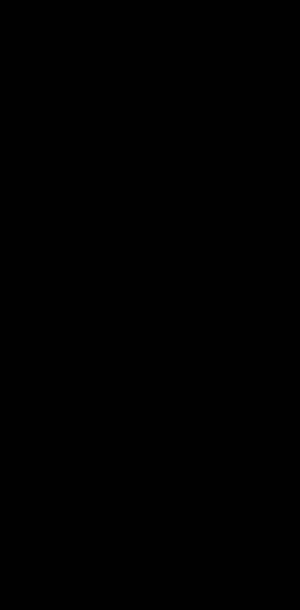
La croix est un symbole en forme d'intersection, formée de deux lignes ou plus. La « région » est une zone définie par l'intersection.